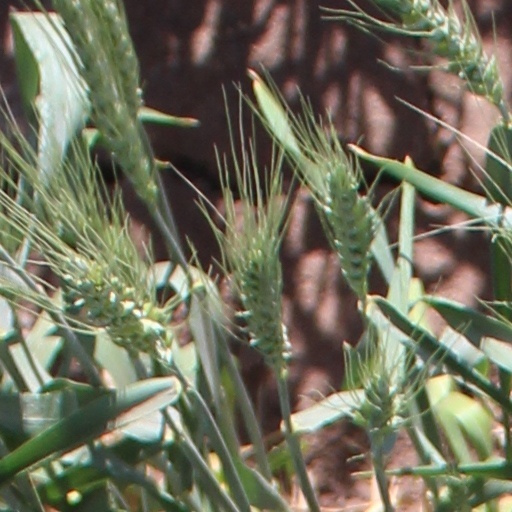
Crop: wheat